HMAS Kanimbla (L 51)

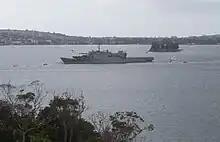
HMAS "Kanimbla" leaving Port Jackson for the Persian Gulf in 2003

On 2 December 2001, "Kanmibla" and the frigate were deployed to the Persian Gulf as part of Operation Slipper, to enforce UN trade sanction against Iraq. This deployment concluded on 4 March 2002. The ship returned to the Gulf on 13 February 2003. During this deployment, which concluded on 14 June, she was involved in the 2003 invasion of Iraq, served as a command-and-control ship during operations in the northern waters of the Gulf, and helped deliver relief supplies to Baghdad. The ship received a Meritorious Unit Citation on 27 November 2003 for her service during this deployment.